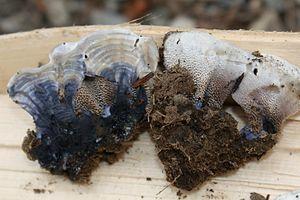
Chez les champignons basidiomycètes et ascomycètes, le chapeau, appelé aussi piléus, est la partie du sporophore qui renferme les organes de fructification. Il est composé de trois tissus : la cuticule, qui est une membrane de surface, l'hyménophore qui constitue la chair du champignon et l'hyménium qui produit les spores. Ce dernier peut être lisse, formé de plis, de lames, de tubes ou d'aiguillons.
Hydnellum est un genre de champignons de la famille des Bankeraceae, dans l'ordre des Thelephorales.